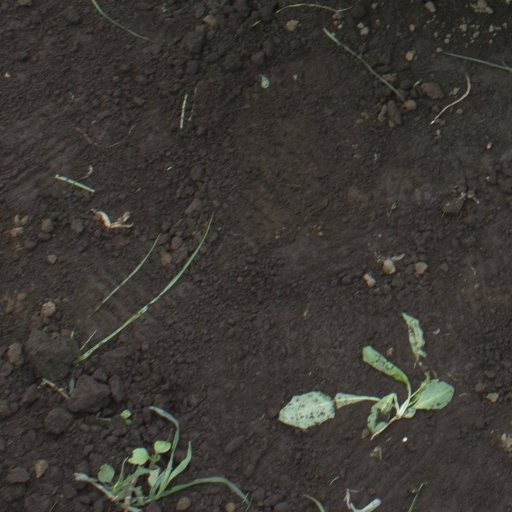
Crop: soybean